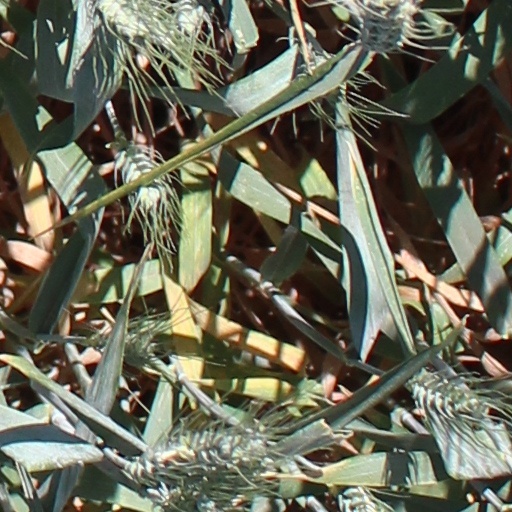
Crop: wheat